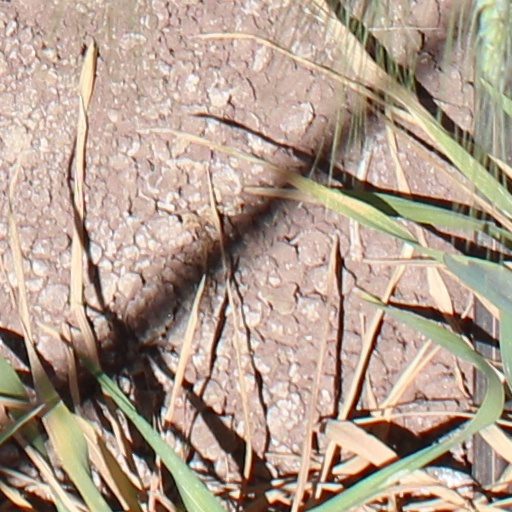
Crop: wheat